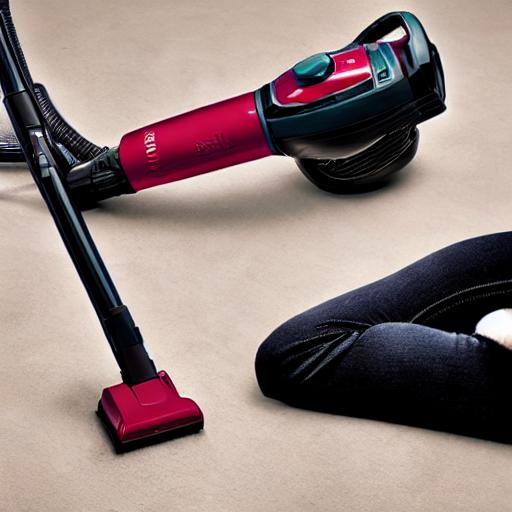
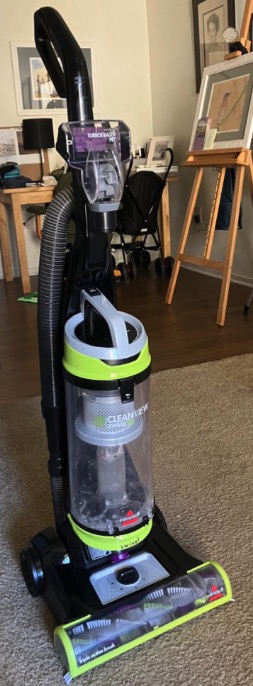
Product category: items_vacuum
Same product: no